Cimino family

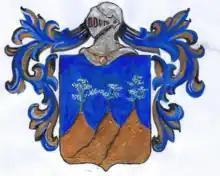
Cimini di Messina, Coat of Arms, Cimini hill, w three peeks, with cumin plant on each

A certain Leonardo Cimini moved from Orvieto to Messina, Sicily, and joined in matrimony with the noble family of Calasali from Messina. Leonardos son Pietro lived in Noto, whose son Giacomo was made Patrizio of his homeland by King Martino and the queen Maria, in 1396. His son Giovanni became a lawyer and was promoted by King Alfonso to the office of "Avocato Fiscale del Regno". Giovanni's son Giacomo became several times "Capitano" and "Ciurato". King Ladislas sent to Calabria Nicola Cimini as deputy treasurer for the whole of the duchy